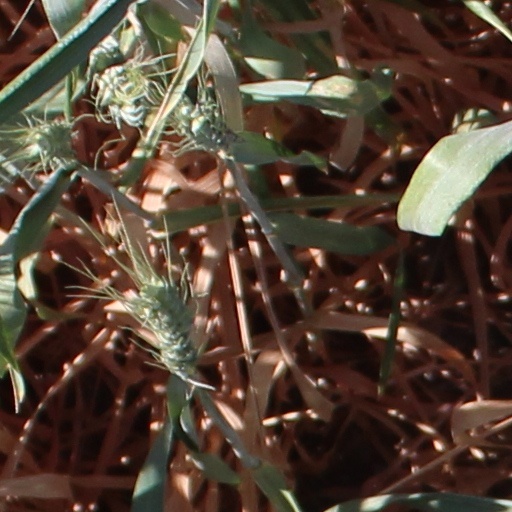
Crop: wheat